Hélène Ségara

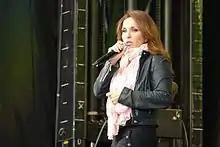
Helene segara

In 1996, accompanied by her young son, she moved to Paris, where she met Christian Loigerot, who became one of her composers. She also met the famous producer Orlando Gigliotti, Dalida's brother, who gave new impetus to her career. Although impressed by the experience and professionalism of this mentor, she was still under contract with her first producer.